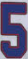
Number: 5